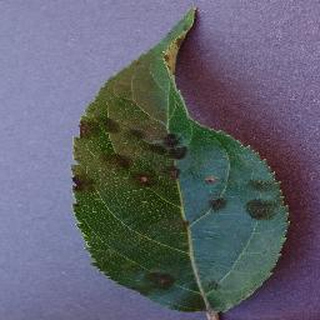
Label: apple_apple_scab